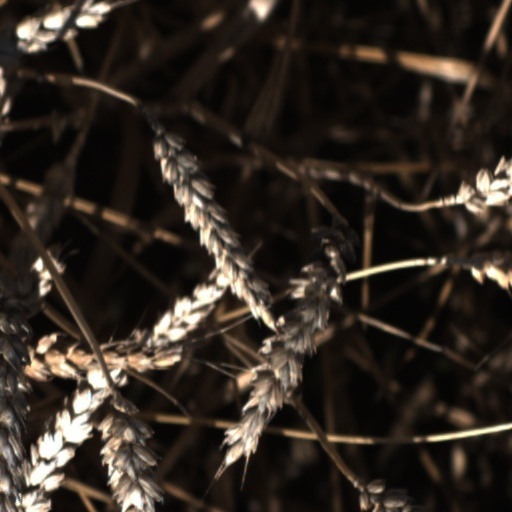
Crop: wheat